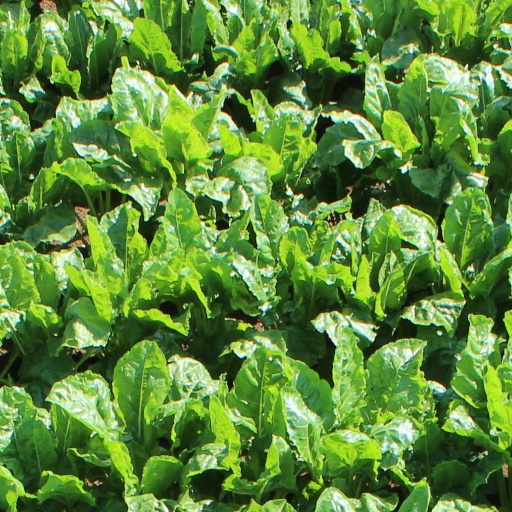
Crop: sugar beet